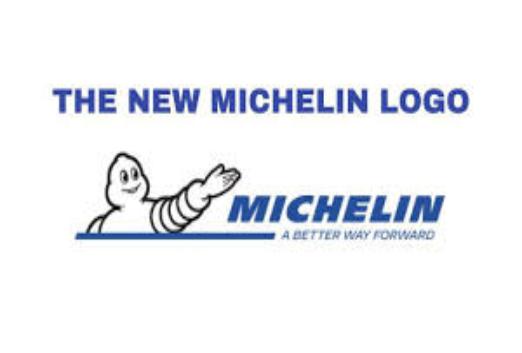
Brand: michelin
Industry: Others